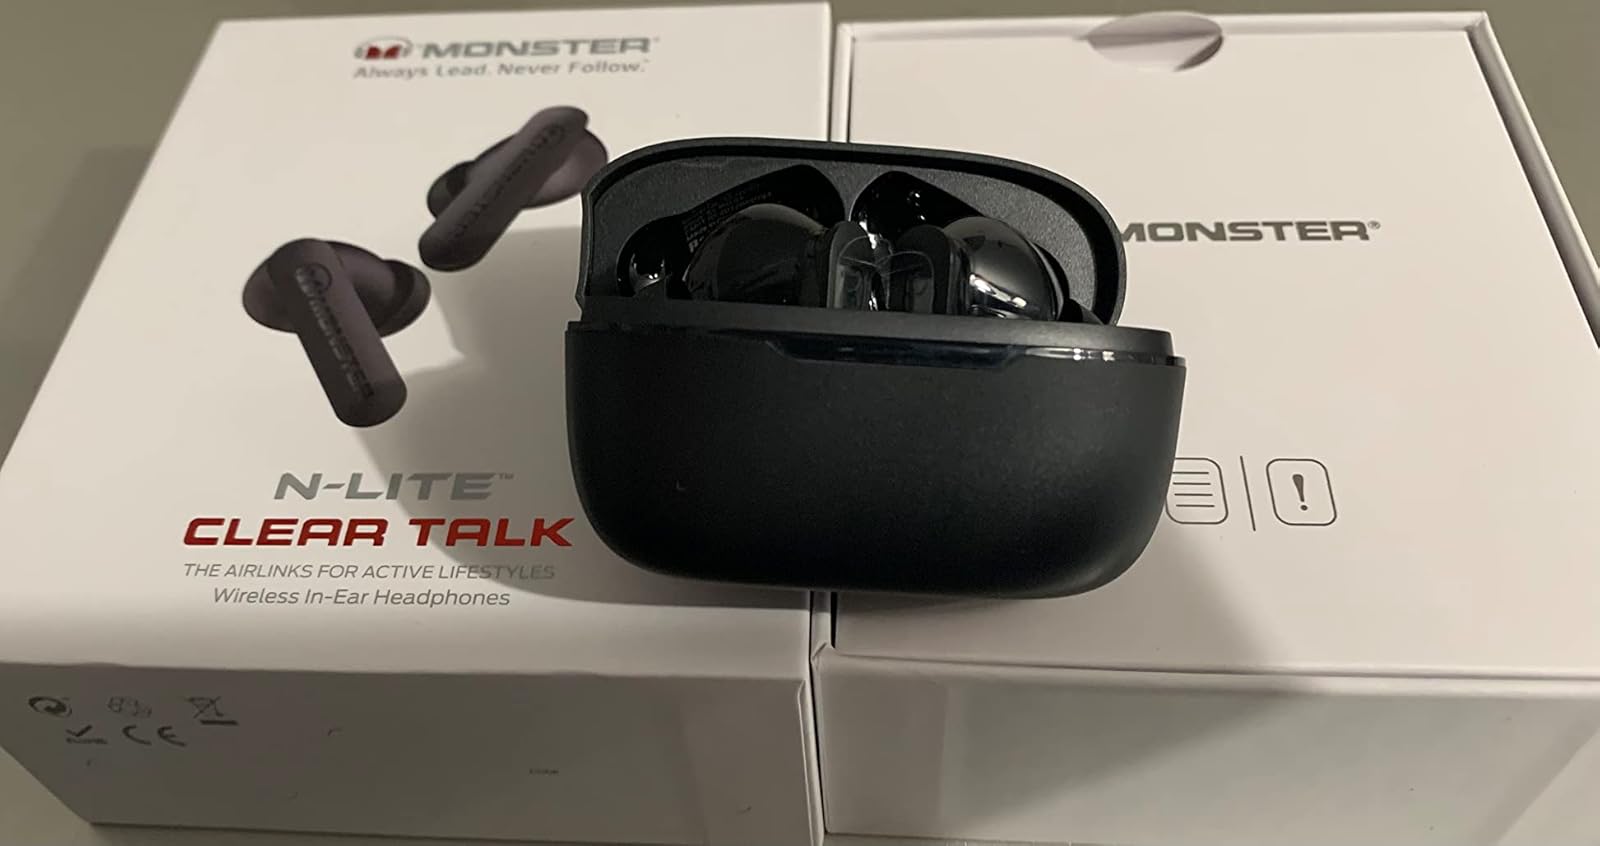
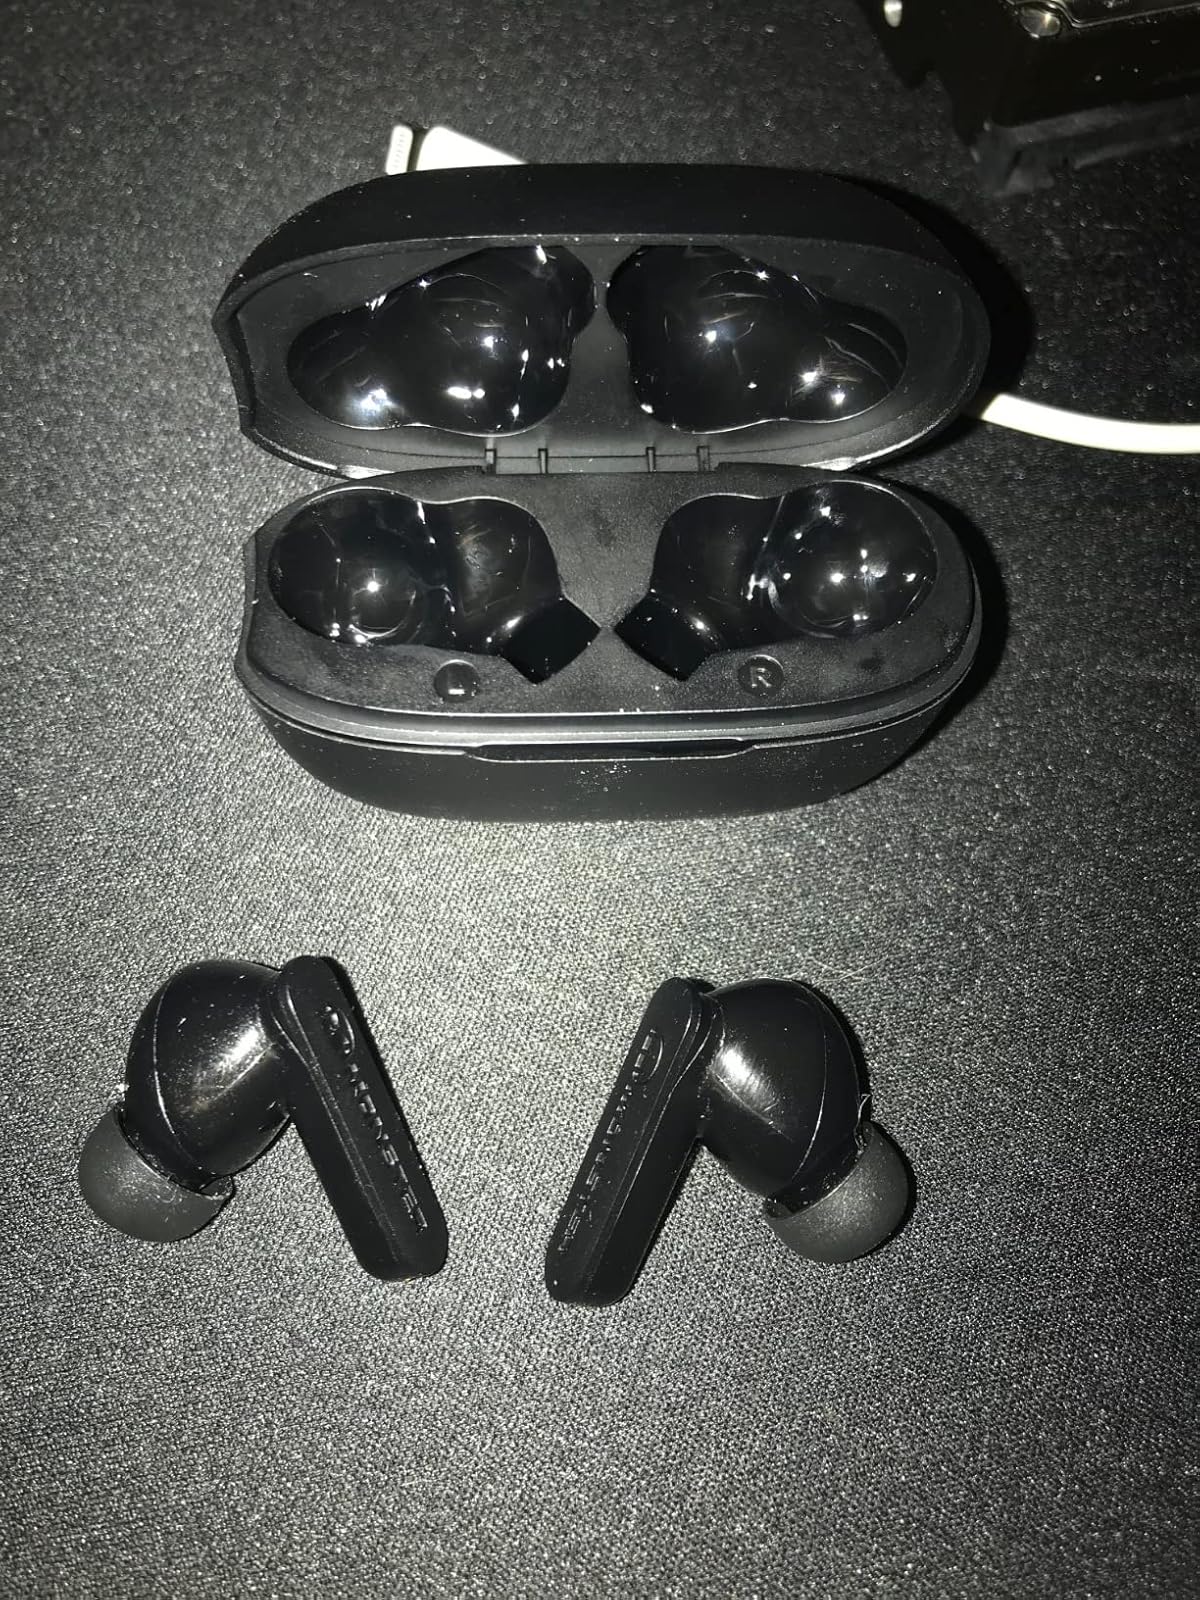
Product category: earbuds
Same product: yes